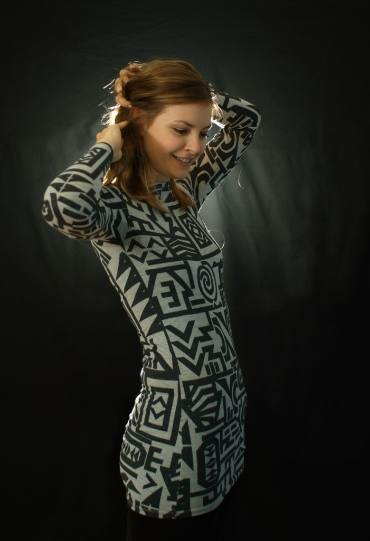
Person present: Yes